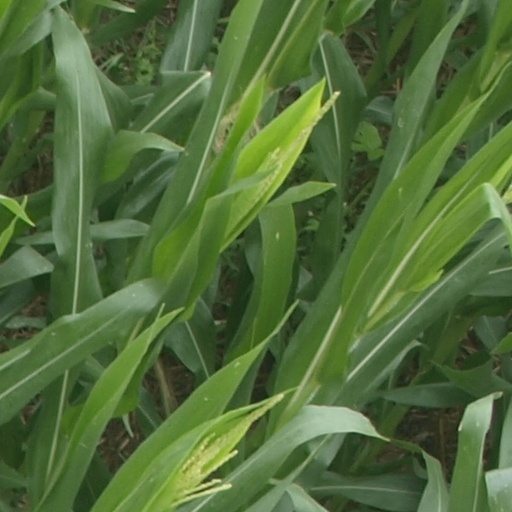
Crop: maize; corn